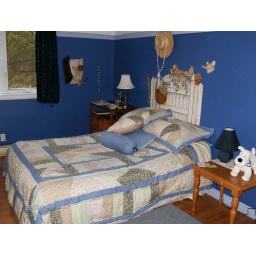
in my bedroom, blue like the sky and like the sea. Dans ma chambre, bleu comme le ciel et bleu comme la mer.